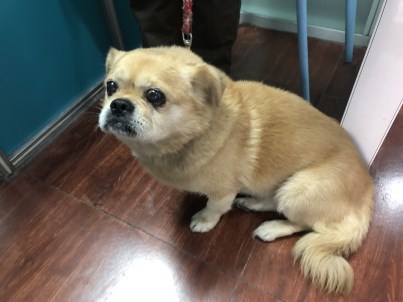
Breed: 3336-n000121-chinese_rural_dog